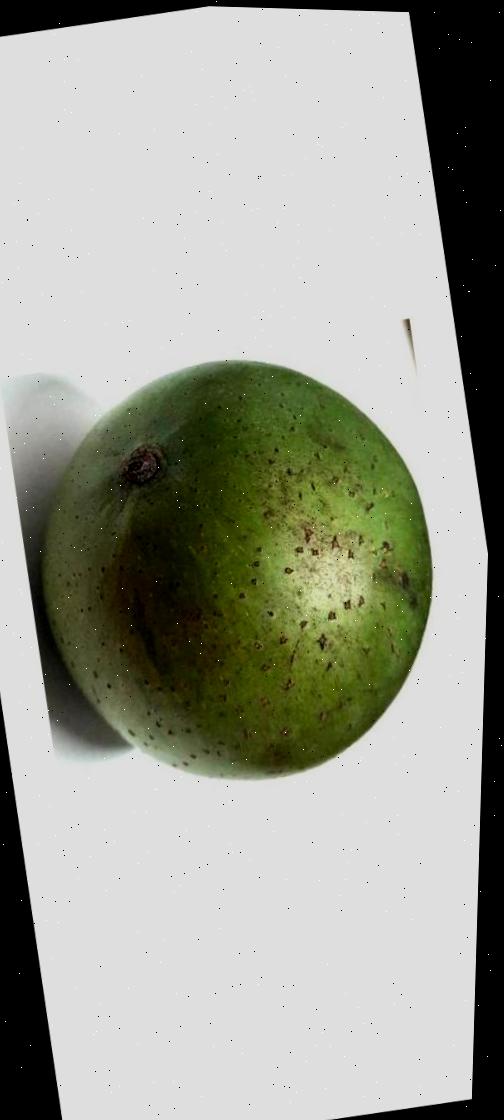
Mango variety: Ashshina Zhinuk